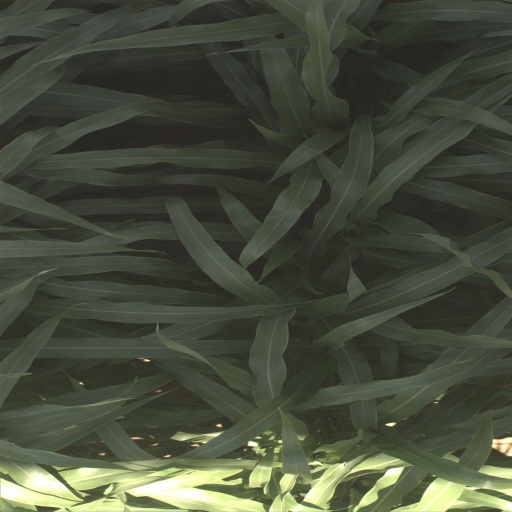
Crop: sorghum